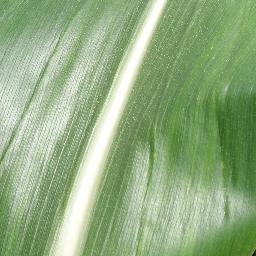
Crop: corn
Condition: (maize)_healthy